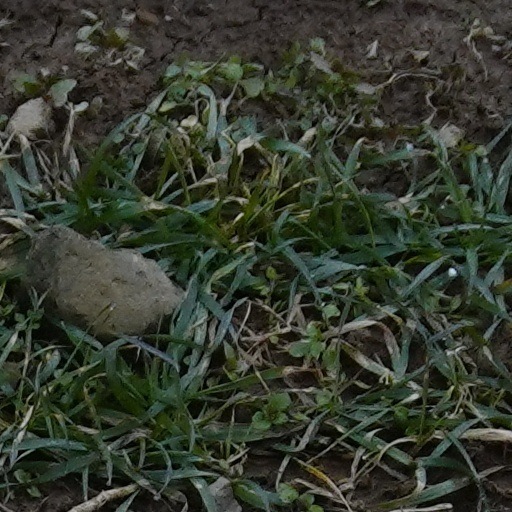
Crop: wheat